Barry Railway Company

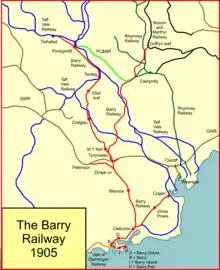
System map of the Barry Railway

Although chiefly a mineral railway, it ran a suburban passenger service from Barry to Cardiff. After 1918 the South Wales coal industry declined and the Barry Railway suffered accordingly. After the grouping of the railways in 1922 the Great Western Railway sought rationalisation, and the main line of the Barry Railway, which duplicated the ex-Taff Vale main line between Treforest and Trehafod, was 'run down', the passenger service via Tonteg Junction to Trehafod and Porth being terminated between Tonteg Junction and Hafod Junction in 1930 but freight traffic continued until June 1951, the line from Tonteg Junction via the Graig tunnel and station having been singled in its twilight years. Thus from June 1951, all traffic from the south ran to Pontypridd and beyond via the Tonteg Junction-Treforest Junction section from Barry or Llantrisant. Track was thus lifted later between Tonteg Junction and Trehafod (Hafod Junction). The line from Barry to Cogan, near Penarth, is in use at the present day carrying a busy passenger service to Cardiff and valleys.